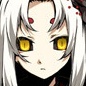
Portrait style: Anime Portrait